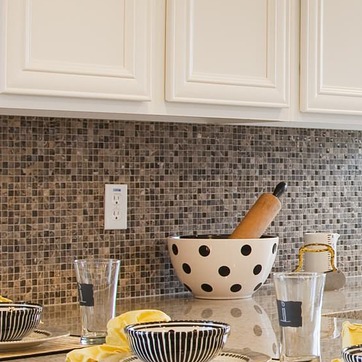
Material: tile